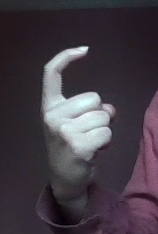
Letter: ra